Aberfan disaster

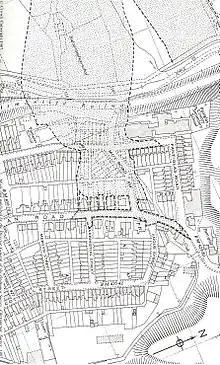
Map from the 1967 inquiry report, showing the extent of the spoil spill (stippled, within dotted lines)

At 9:15am a significant amount of water-saturated debris broke away from tip 7 and flowed downhill at in waves high. G. M. J. Williams, a consultant engineer who gave evidence at the subsequent tribunal, stated that the 9:15 am movement: